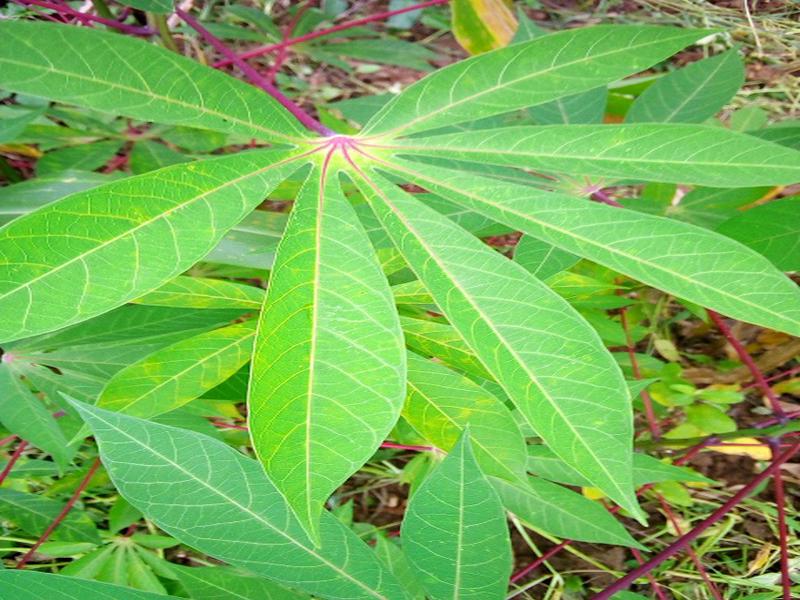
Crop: cassava
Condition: brown_streak_disease